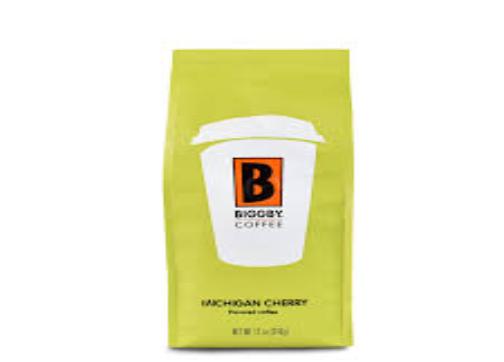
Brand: Biggby Coffee
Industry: Food